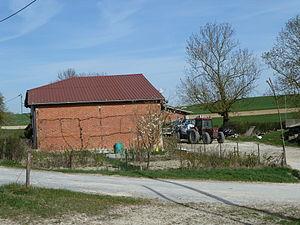
Noirlieu 51 Ferme de la Maison Rouge, au bord de la route D994 - localisation
La route nationale 394 ou RN 394 était une route nationale française reliant Mont de Billy à Bar-le-Duc. À la suite de la réforme de 1972, elle a été déclassée en RD 994.
Noirlieu est une commune française, située dans le département de la Marne en région Grand Est.
La voie romaine qui reliait Durocortorum à Divodurum Mediomatricorum — aujourd’hui Reims à Metz — fait partie du grand itinéraire de Strasbourg à Boulogne-sur-Mer par Metz, Reims et Amiens.